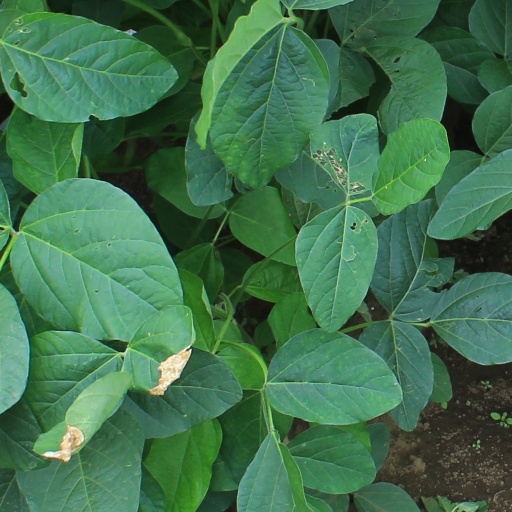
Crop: soybean